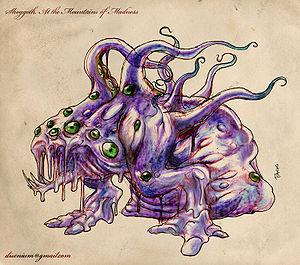
Les Montagnes hallucinées, ou Montagnes de la folie, est un court roman de science-fiction de l'écrivain américain Howard Phillips Lovecraft, initialement publié dans les numéros de février, mars et avril 1936 du magazine Astounding Stories.